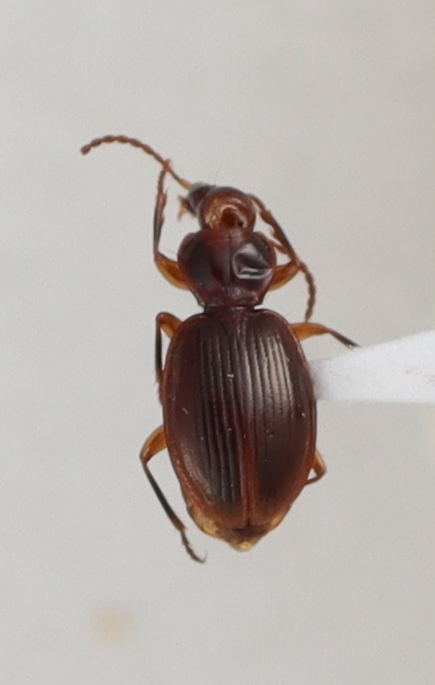
Scientific name: Mecyclothorax konanus
Plot: 14
Trap: W
Collected: 20190814